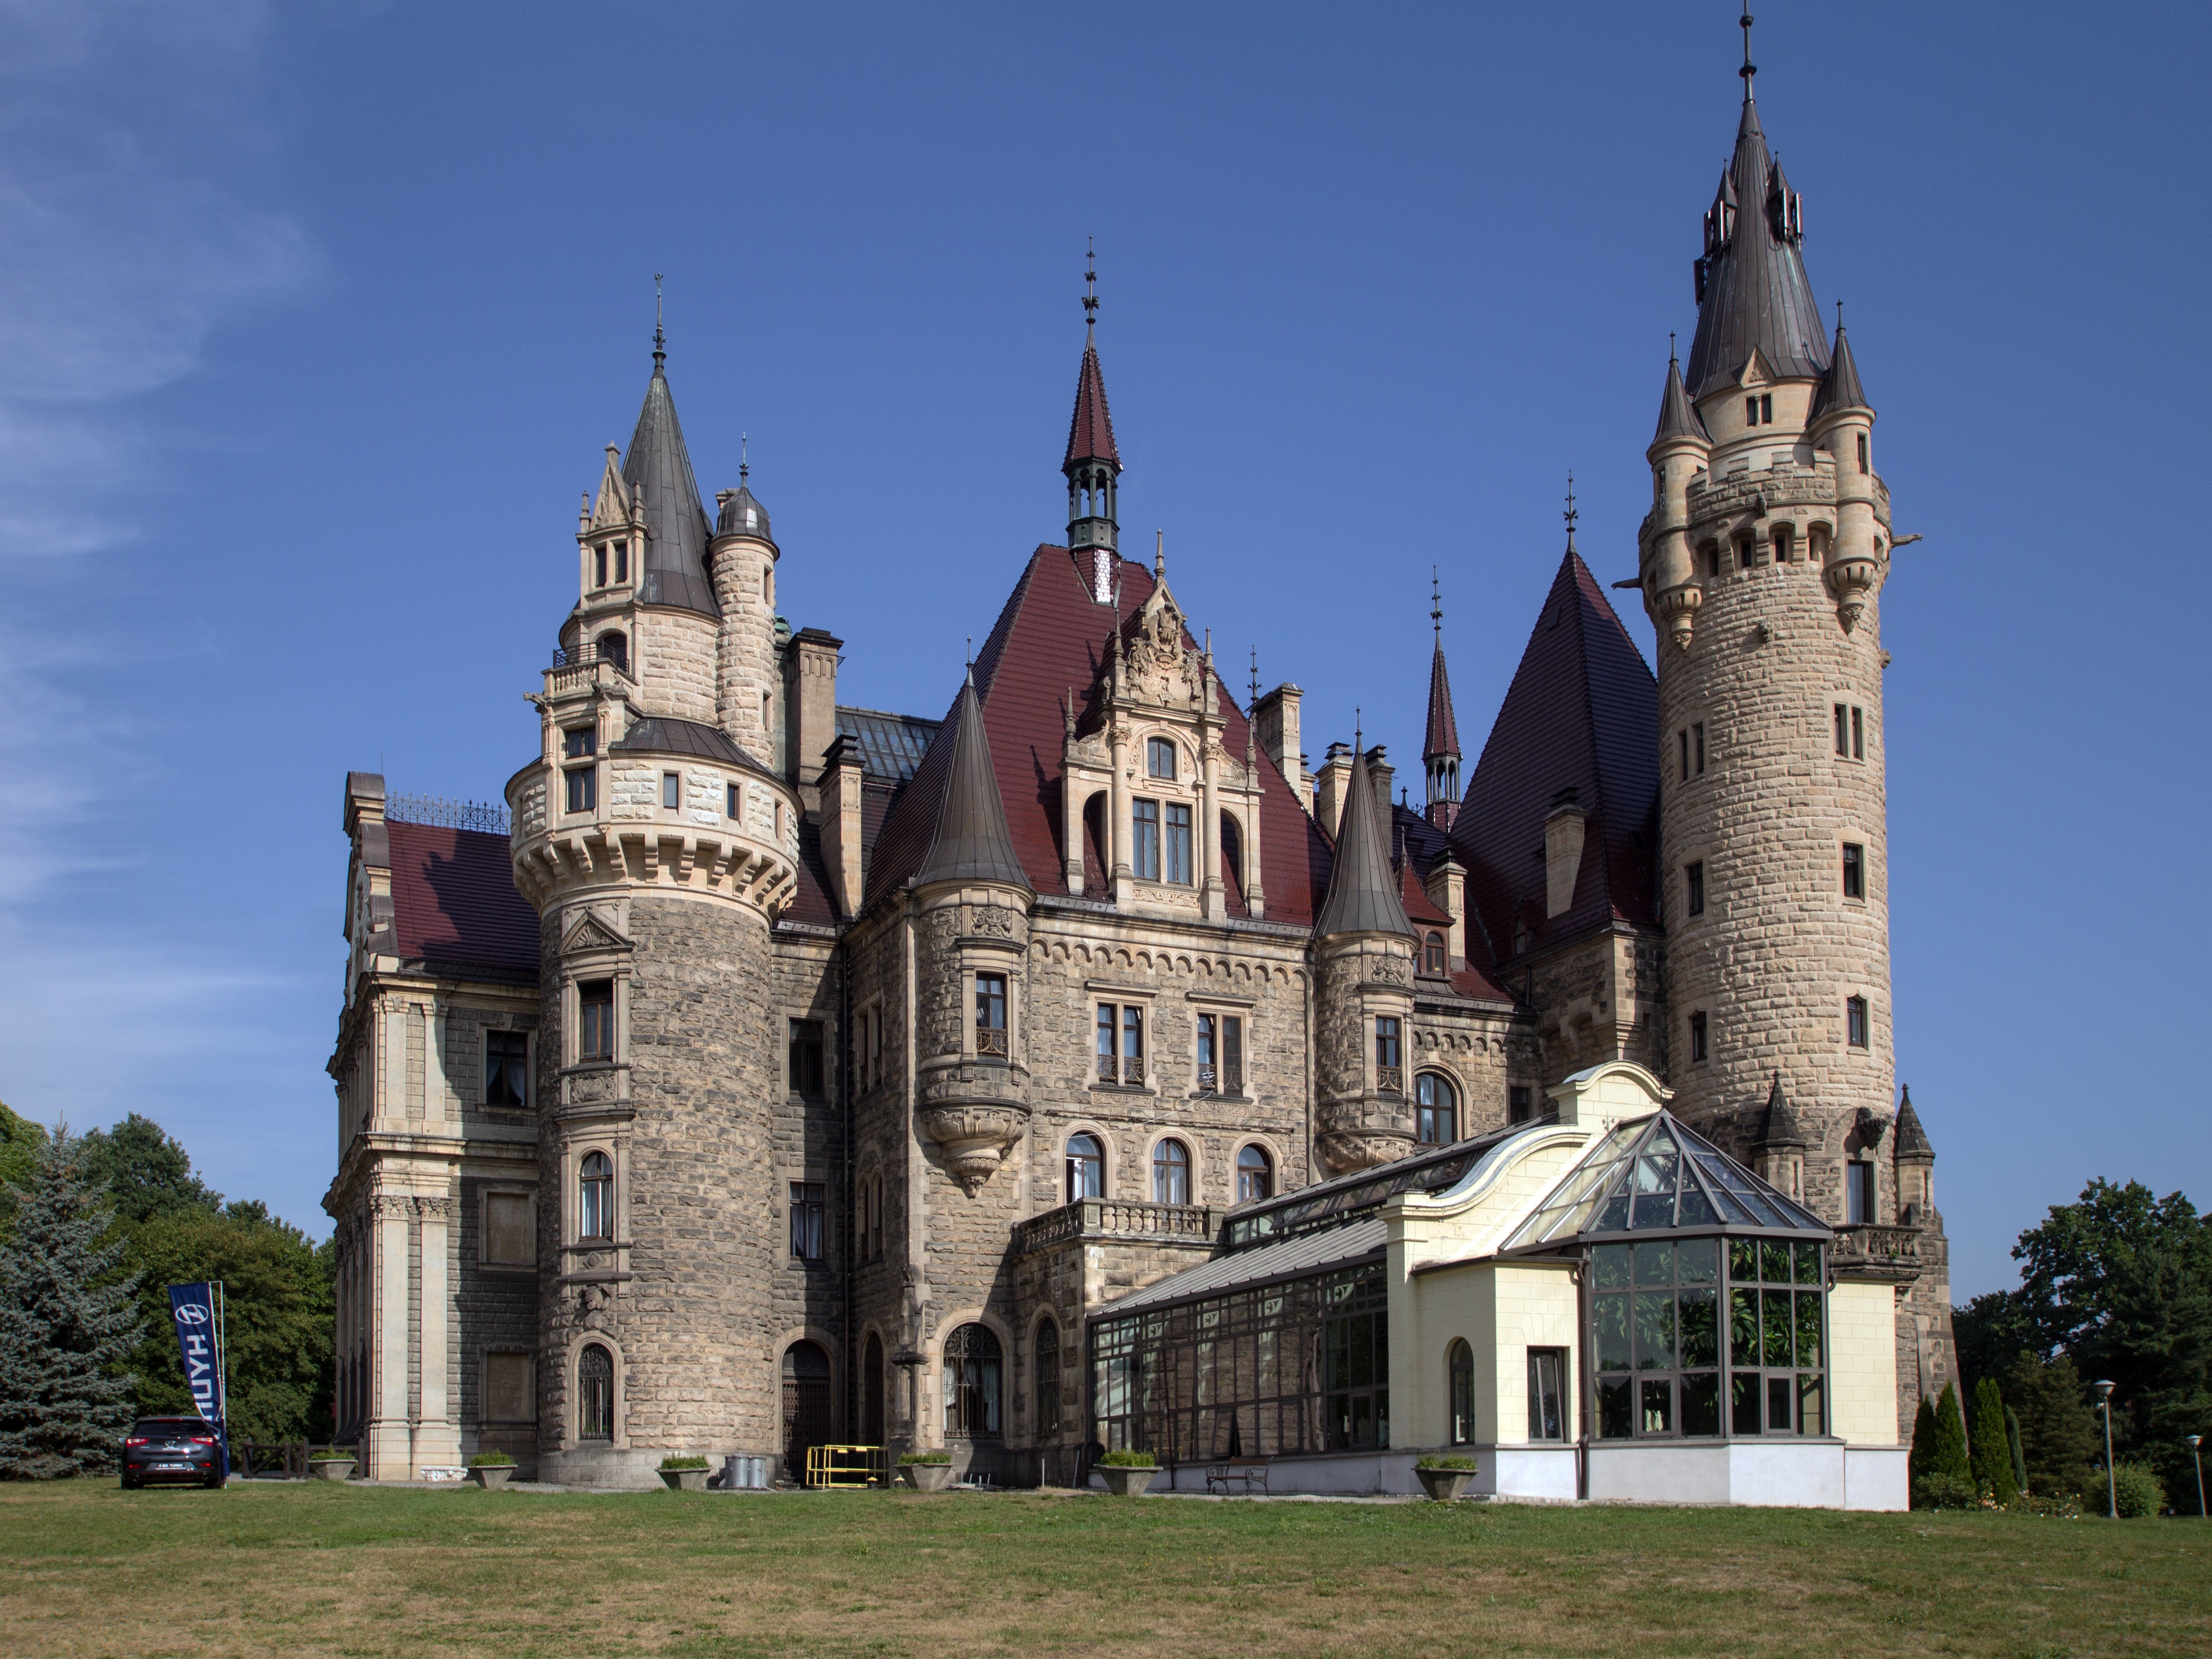
building, chateau, castle, church, cathedral, place of worship, medieval architecture, spire, monastery, silesia, gothic architecture, stately home, historic site, sabine, moszna, neorenesans